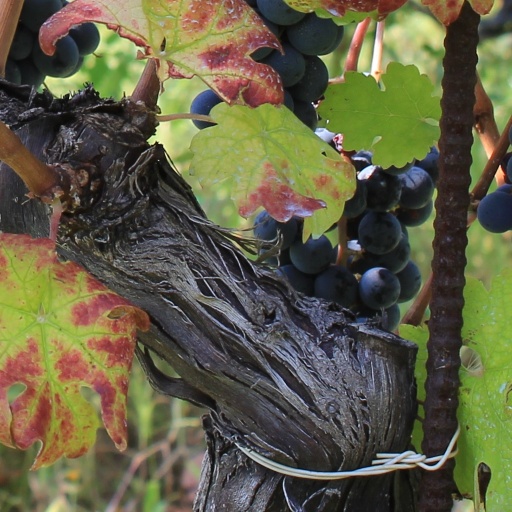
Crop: grape